Ricardo Lumengo

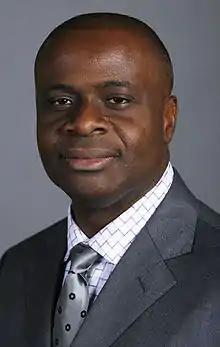
Official portrait, 2007

Ricardo Lumengo (born 22 February 1962) is a Swiss attorney and politician. He previously served as a member of the National Council for the Social Democratic Party. Lumengo previously served on the Grand Council of Bern between 2006 and 2007. He was the first ever of black ethnicity to serve in the Federal Assembly.